Gyotaku

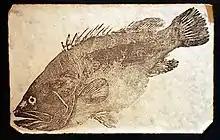
"Gyotaku" print of a fish

The "gyotaku" method of printmaking uses fish, sea creatures, or similar subjects as its "printing plates". Prints are made using sumi ink and washi paper. It is rumored that samurai would settle fishing competitions using "gyotaku" prints. This original form of "gyotaku", as a recording method for fishermen, is still utilized today, and can be seen hanging in tackle shops in Japan.